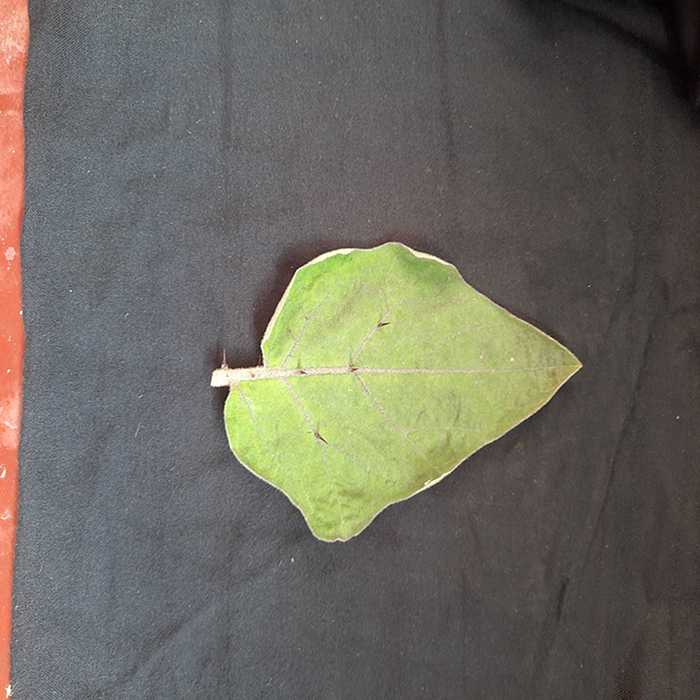
Plant: Eggplant
Label: Eggplant fresh leaf